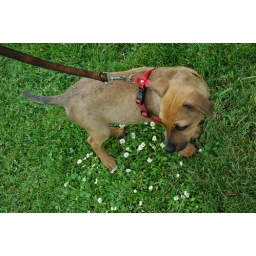
Rosie as a puppy on her lease standing in miniature daisies, Oregon, USA6710